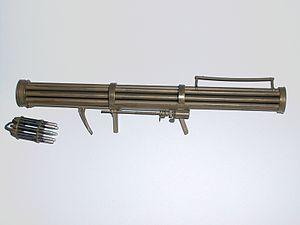
Wunderwaffe est un terme utilisé par le ministère du Reich à l'Éducation du peuple et à la Propagande, dirigé par Joseph Goebbels, pour désigner des armes révolutionnaires censées permettre le renversement de la situation militaire catastrophique du Troisième Reich à la fin de la Seconde Guerre mondiale et assurer sa victoire ultime.
Le Fliegerfaust, également appelé Luftfaust, est une arme allemande individuelle de la fin de la Seconde Guerre mondiale. Il est conçu pour lutter contre les avions volant à basse altitude, se posant en correspondance de ce que le Panzerfaust était dans la lutte antichar.